The Unthanks

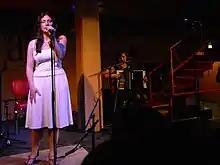
The Unthanks

The Unthanks (until 2009 called Rachel Unthank and the Winterset) are an English folk group known for their eclectic approach in combining traditional English folk, particularly Northumbrian folk music, with other musical genres. Their debut album, "Cruel Sister", was "Mojo" magazine's Folk Album of the Year in 2005. Of their subsequent albums, ten have received four or five-starred reviews in the British national press. Their album "Mount the Air", released in 2015, won in the best album category in the 2016 BBC Radio 2 Folk Awards. In 2017 they released two albums featuring the songs and poems of Molly Drake, mother of singer-songwriter and musician Nick Drake.